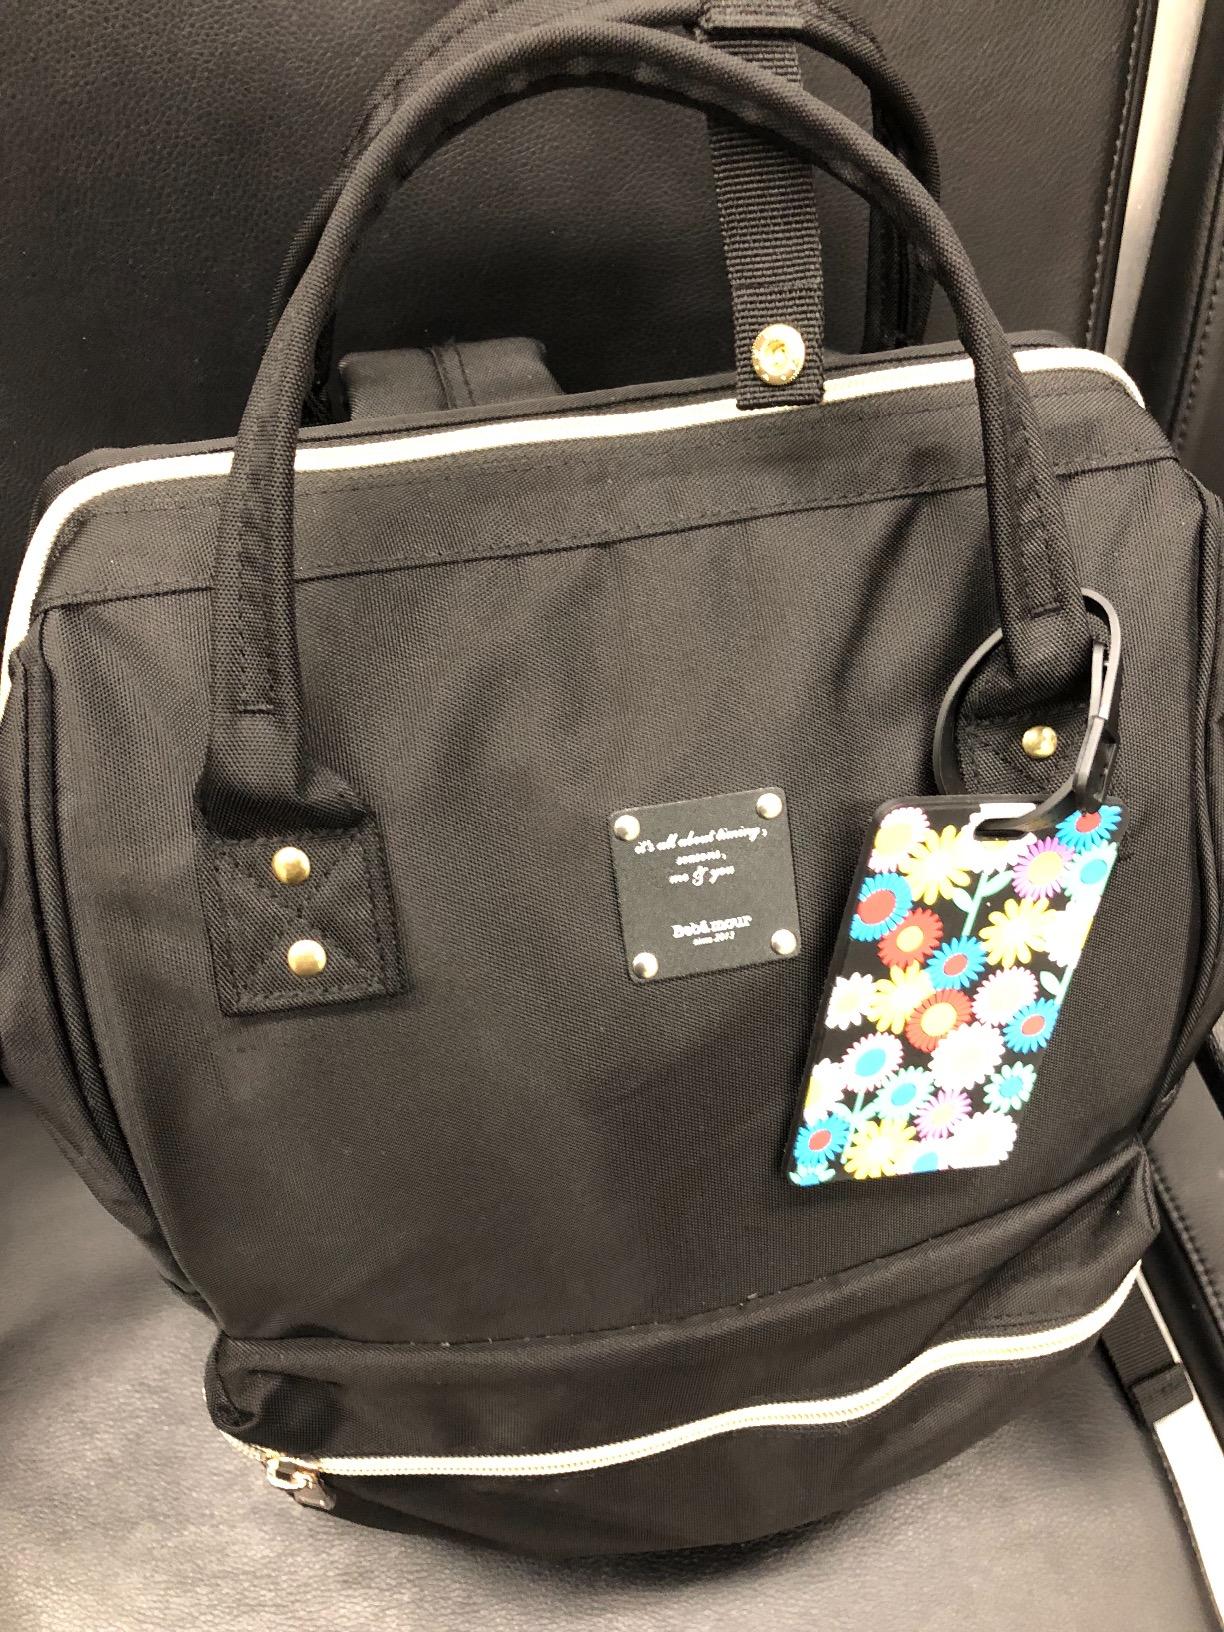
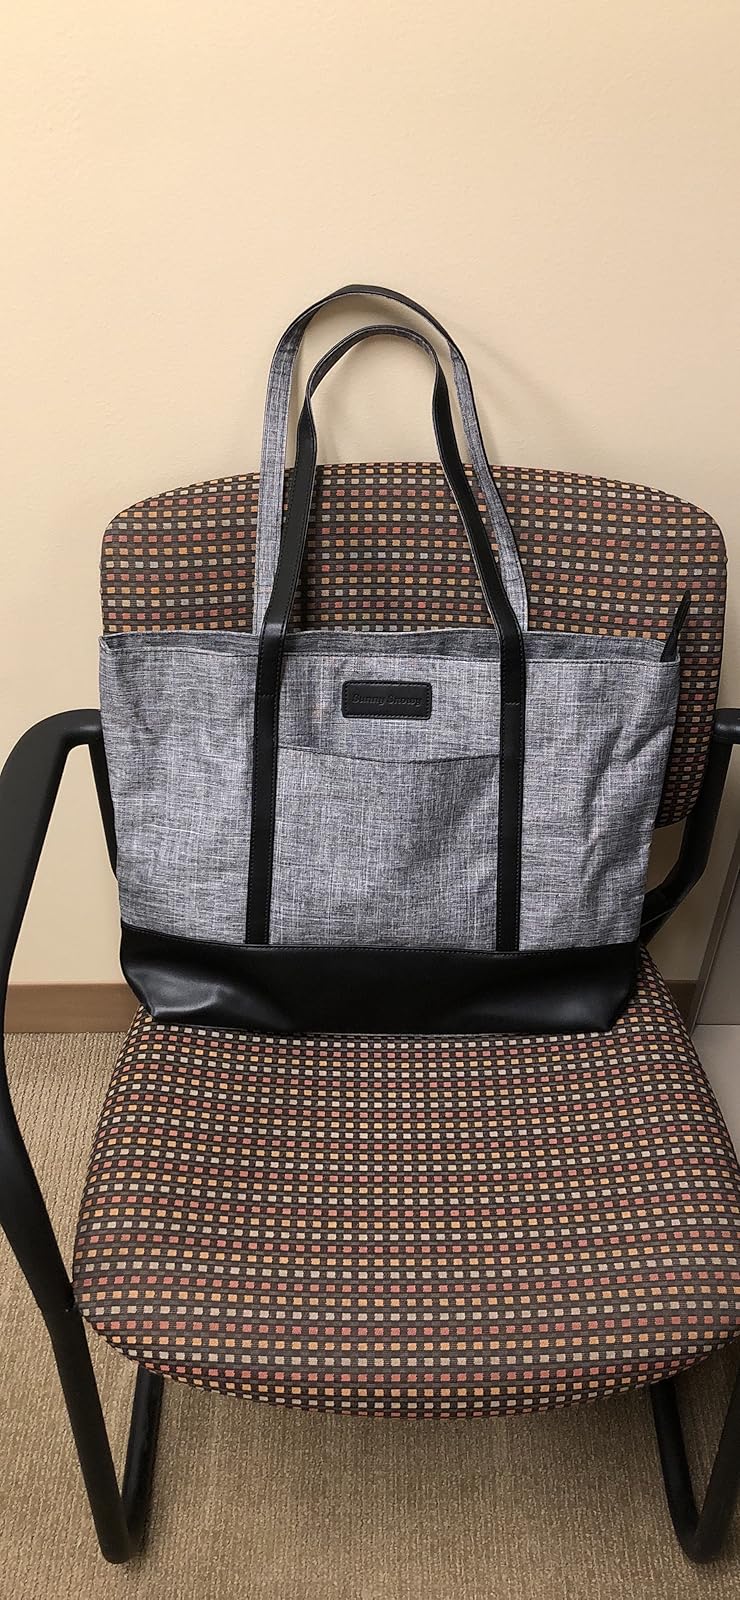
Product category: bag
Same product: no